Answer in natural language. How many Beds are visible in the scene? Choose between the following options: 4, 2, 1, 0 or 3
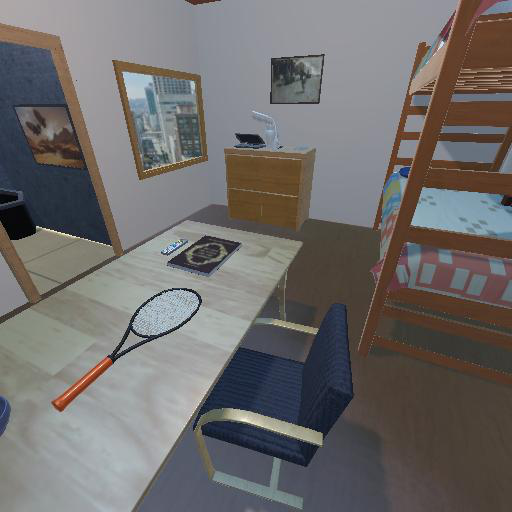
<answer>1</answer>